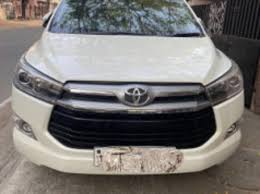
Label: noambulance